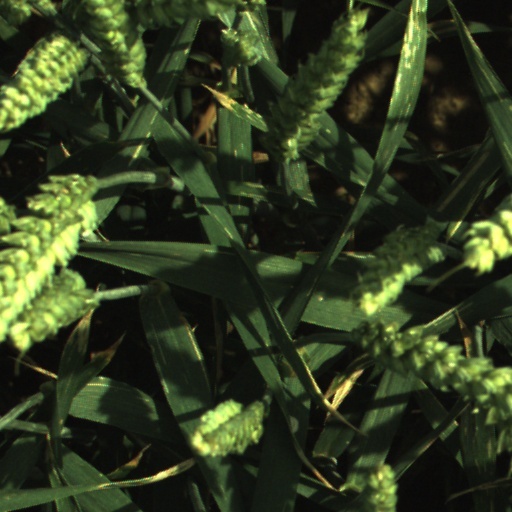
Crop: wheat